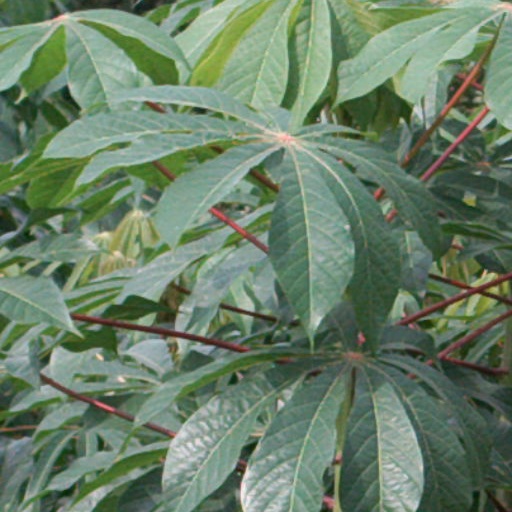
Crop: cassava